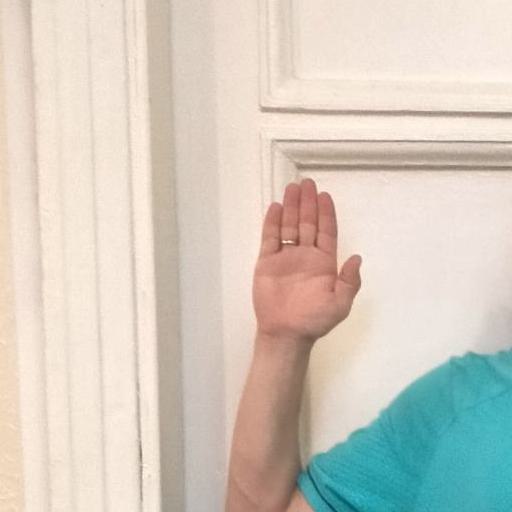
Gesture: stop